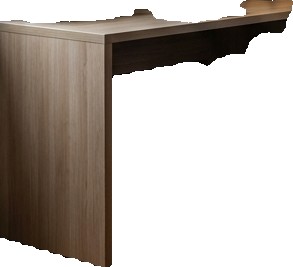
Surface category: table